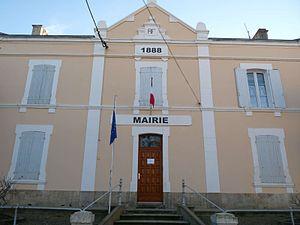
mairie de Juillé, Charente, France
Juillé est une commune du Sud-Ouest de la France, située dans le département de la Charente.